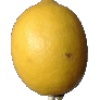
Label: lemon